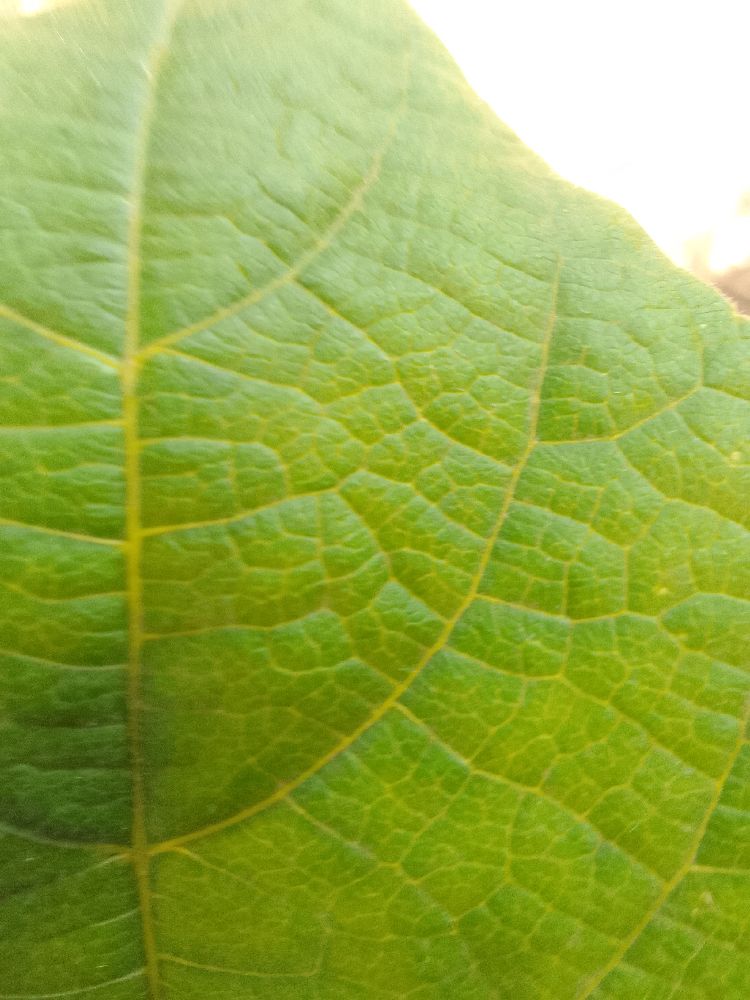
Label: healthy